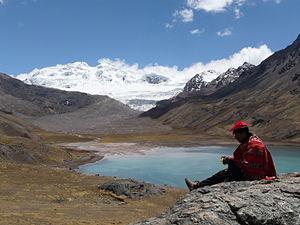
Photo du lac Sibinacocha (5000m d'altitutde) au Pérou dans le massif de l'Ausangate. Au premier plan, le guide en costume local.
La cordillère de Vilcanota est une cordillère située à l'est de la ville de Cuzco, dans la région de Cuzco, au Pérou. Elle s'étend entre 13°39' et 14°29'S de longitude et 70°31' et 71°20'W de latitude, sur environ 120 km. Elle compte 469 glaciers.
Le lac Sibinacocha est un lac au Pérou. Il est classé comme le 22e plus haut lac du monde. Il est situé dans la région de Cusco, dans la province de Canchis, dans le district de Pitumarca. Le lac Sibinacocha se situe dans la cordillère de Vilcanota, au sud de Chumpe et au sud-ouest de Condoriquiña.